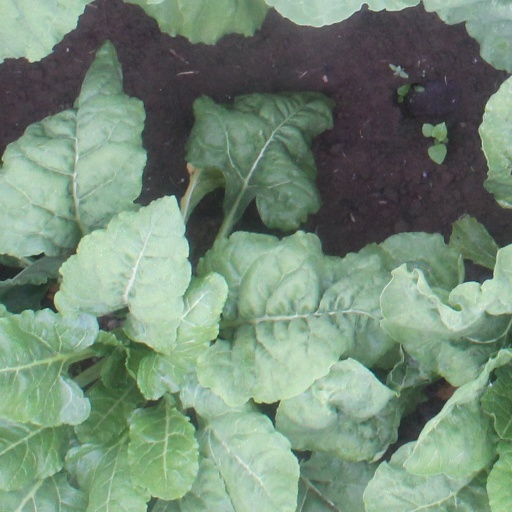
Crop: sugar beet